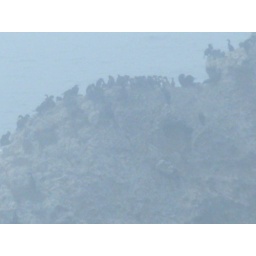
bird in the fog on the rocks